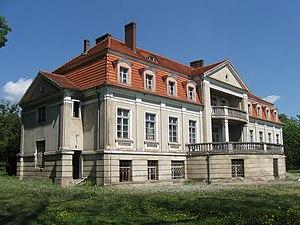
Chocicza est un village polonais de la gmina de Nowe Miasto nad Wartą dans la powiat de Środa Wielkopolska de la voïvodie de Grande-Pologne dans le centre-ouest de la Pologne.